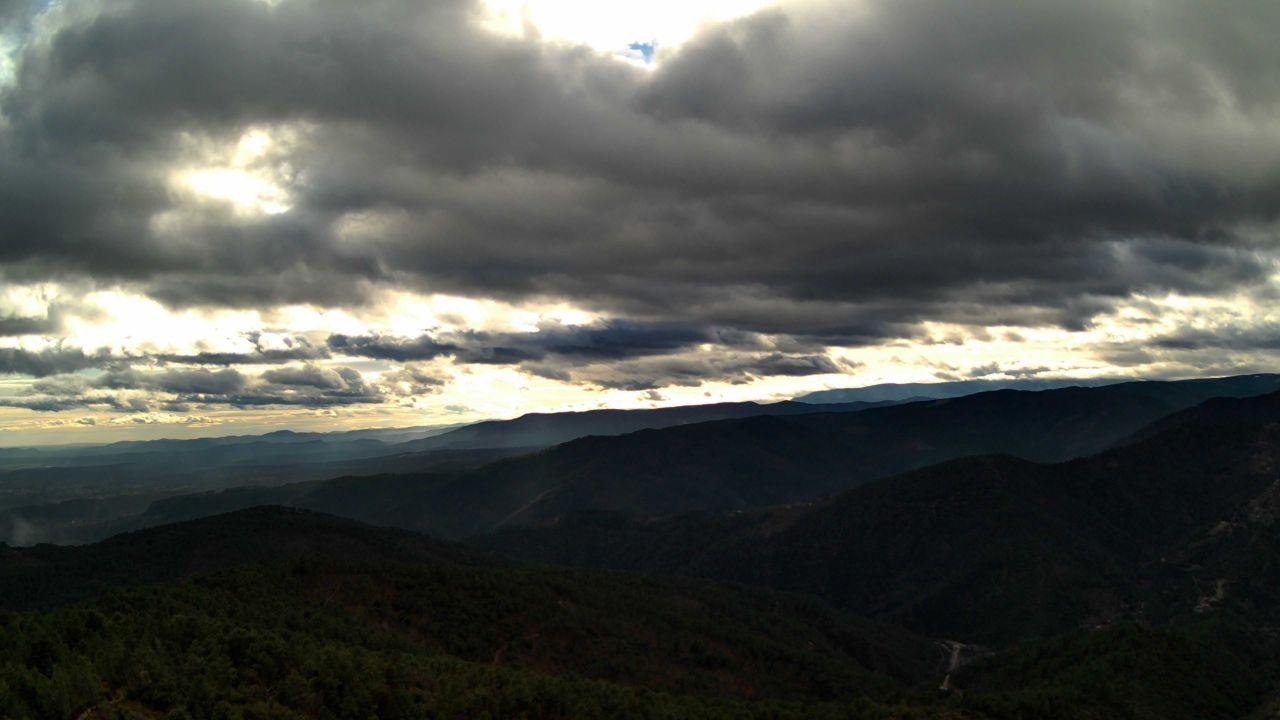
Fire: no
Smoke: yes